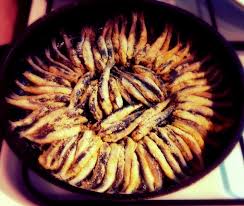
Yemek: hamsi